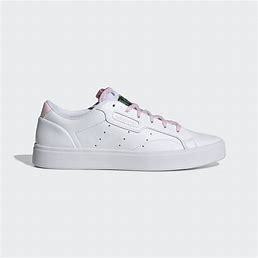
Brand: Adidas
Model: Sleek